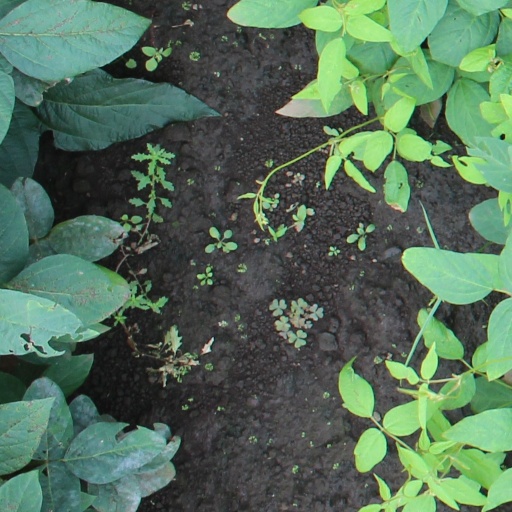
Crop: soybean